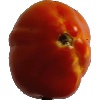
Label: Tomato 1